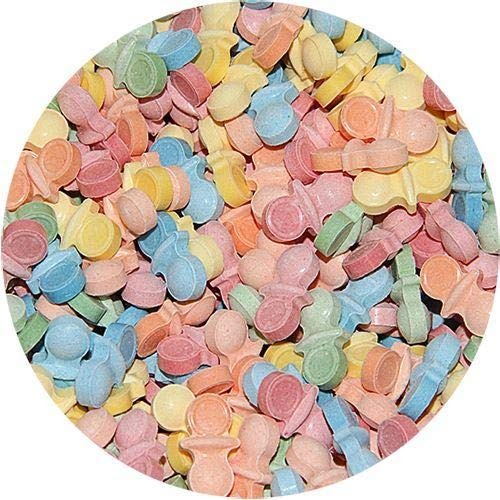
Item Name: Oh Baby Pacifier Shaped Pressed Candy - 3 LB Bulk Bag
Bullet Point 1: Oh Baby Pacifiers are tart sugar pressed into darling little pacifiers in bright colors and fruity flavors: cherry, orange, lemon-lime and blueberry.
Bullet Point 2: hese sweet, cute morsels are the perfect treat for baby showers and first birthday parties -- pour them into clear plastic bottles to display them to best advantage.
Bullet Point 3: Bag Contains: approximately 1,880 pieces
Bullet Point 4: Kosher Parve (re-packaged by All City Candy)
Bullet Point 5: Gluten Free
Value: 48.0
Unit: Ounce

Price: 29.44